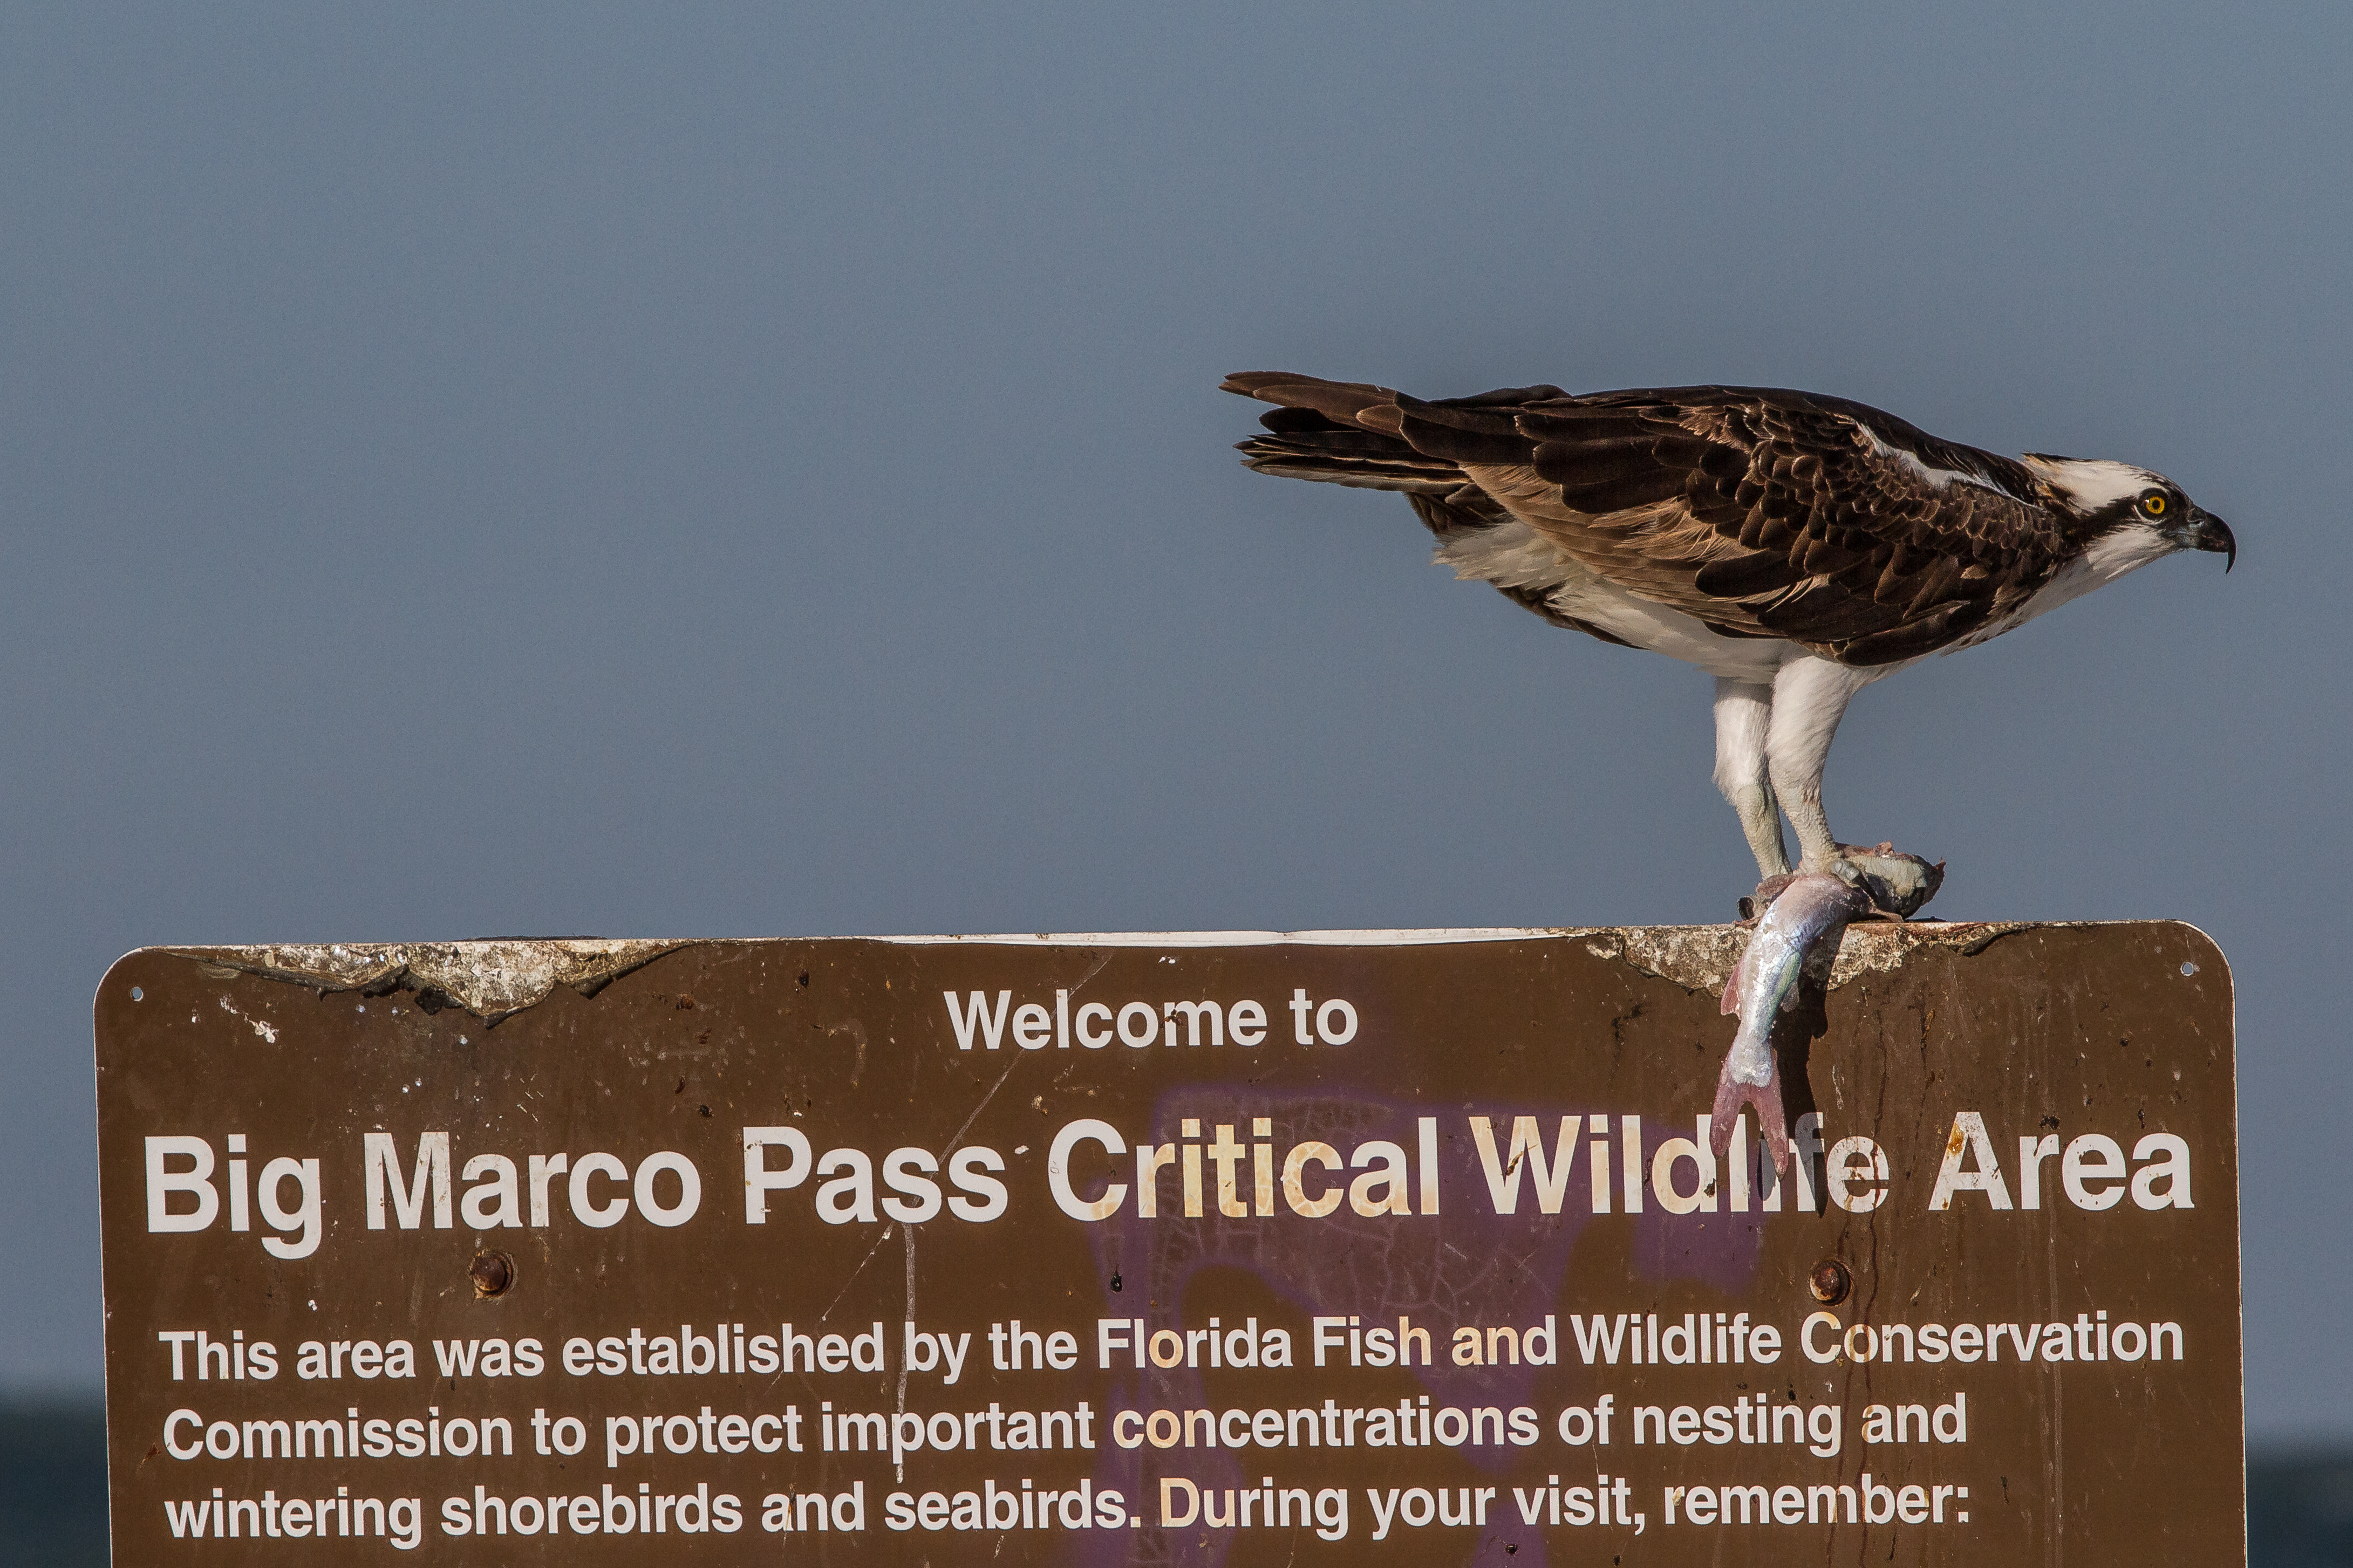
bird, explore, wildlife, fish, fauna, sparrow, osprey, falcon, florida, andymorffew, morffew, marcoisland, tigertailbeach, pandionhaliaetus, perching bird